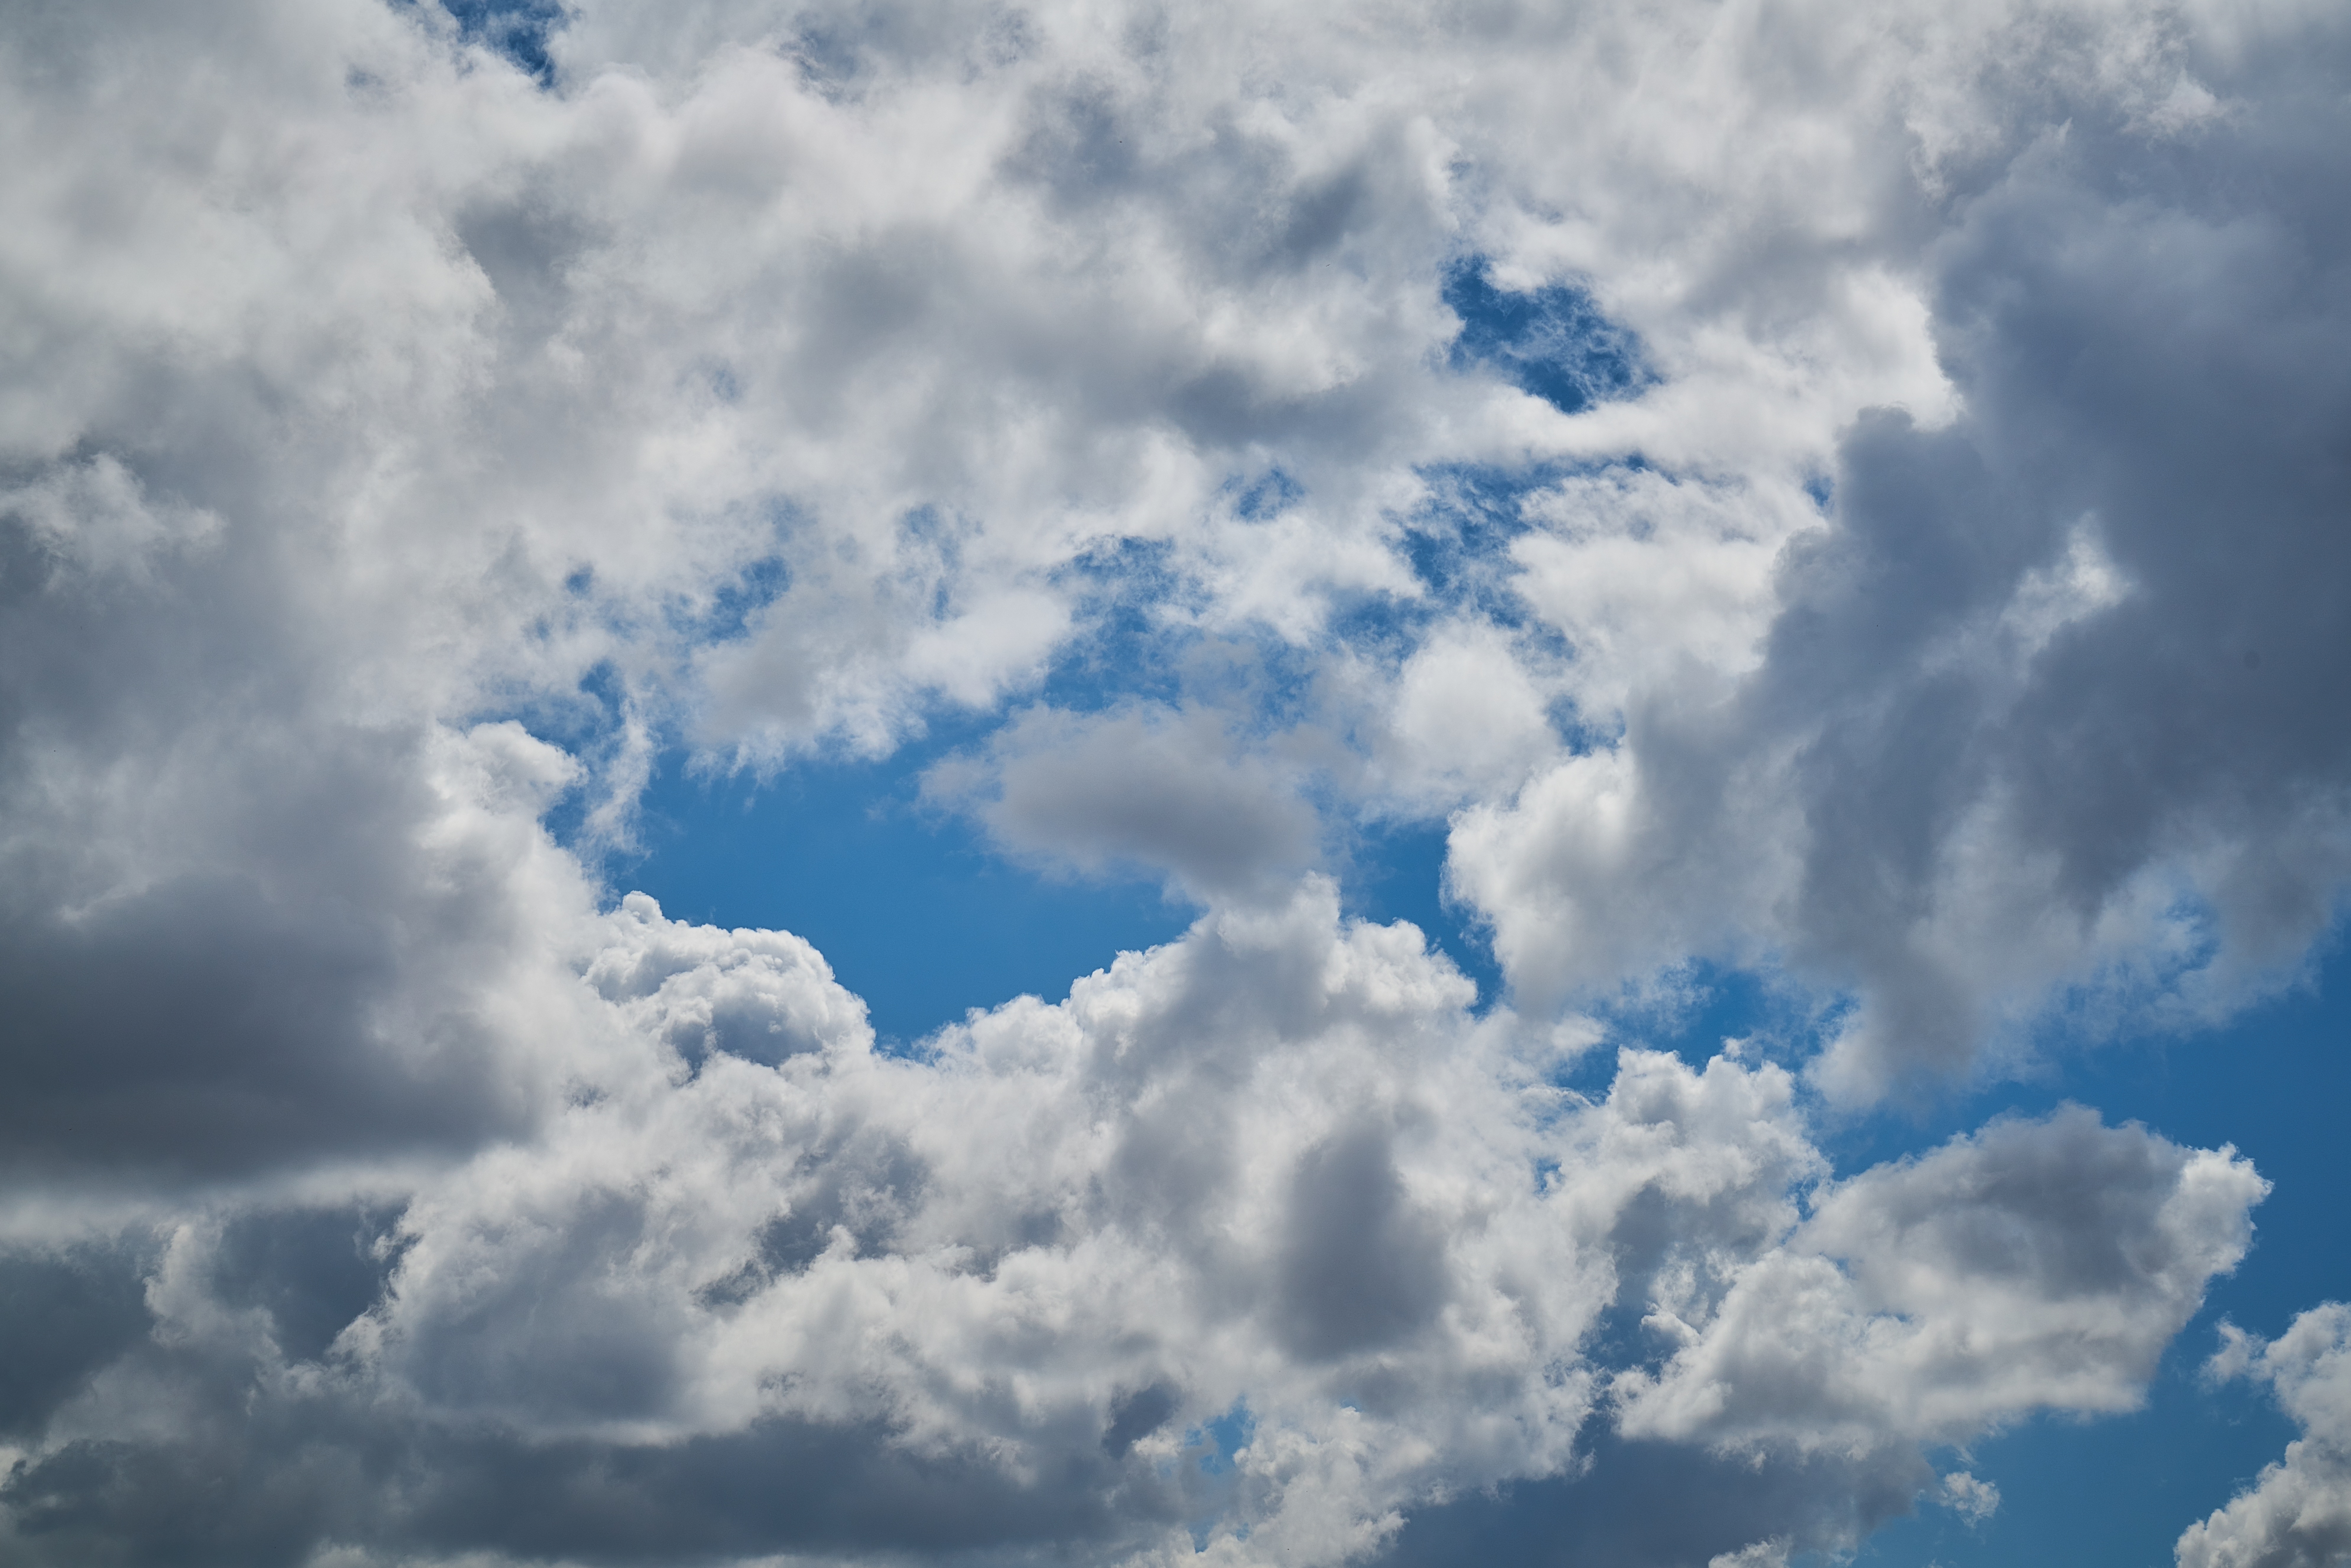
landscape, nature, outdoor, abstract, cloud, sky, white, sunlight, air, texture, atmosphere, daytime, pattern, spring, high, space, cumulus, blue, environmental, season, clouds, great, background, wallpaper, composition, beautiful, day, detail, white clouds, unbelievable, meteorological phenomenon, it's in the air, atmosphere of earth